Hartford Dark Blues all-time roster

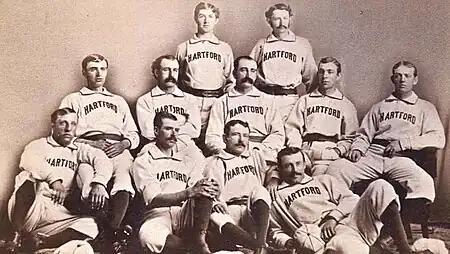
Members of the 1876 Hartford Dark Blues

The Hartford Dark Blues were a Major League Baseball club in the 1870s, based in Hartford, Connecticut, for three seasons and in Brooklyn, New York, for one. Hartford was a member of the National Association (NA), – and a founding member of the National League (NL) in , when it played home games at the Hartford Ball Club Grounds. During the team played home games at the Union Grounds in Brooklyn and was sometimes called the Brooklyn Hartfords.